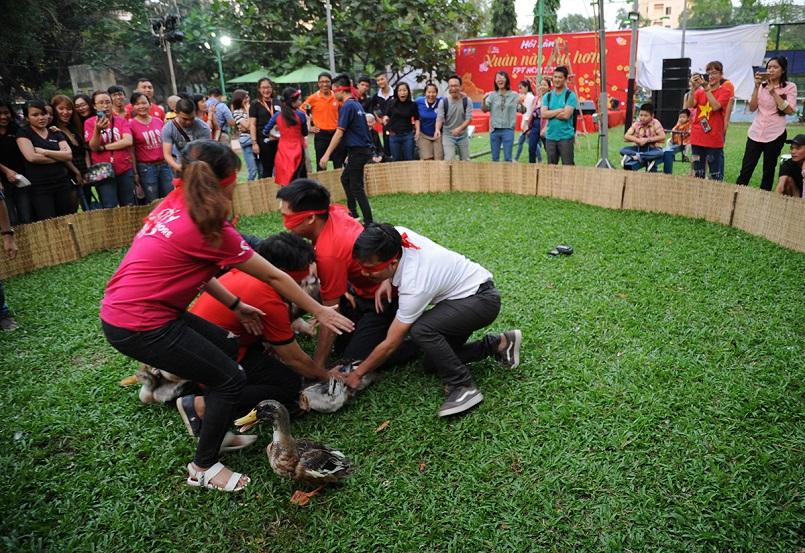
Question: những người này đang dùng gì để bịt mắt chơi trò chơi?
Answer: họ dùng khăn màu đỏ để bịt mắt